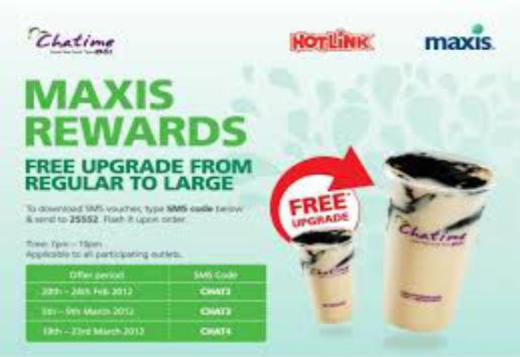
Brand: chatime
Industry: Food